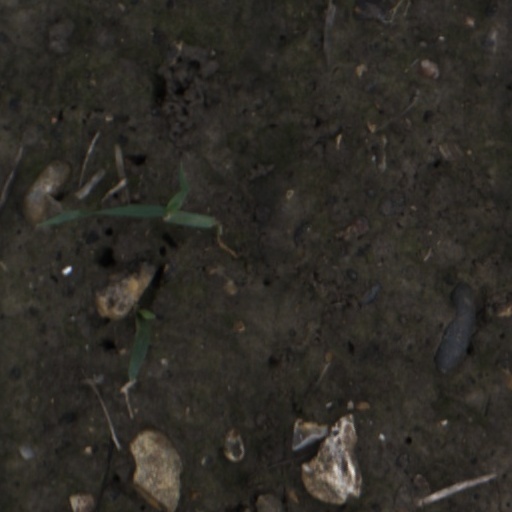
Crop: wheat